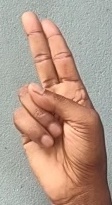
ASL sign: U